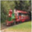
Label: train